To the Top (TV series)

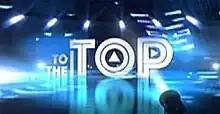
Title card

To the Top is a 2015 Philippine television reality competition show broadcast by GMA Network. Hosted by Christian Bautista, it premiered on July 25, 2015 on the network's Sabado Star Power sa Gabi line up. The show concluded on September 27, 2015 with a total of 20 episodes.